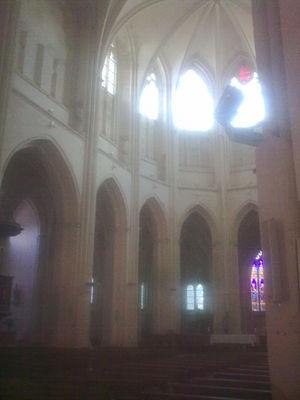
L'abbaye de Saint-Satur est située dans la vallée de la Loire, à 2 km au nord du piton de Sancerre et à 1 km de Saint-Thibault-sur-Loire.